Sorte Hest

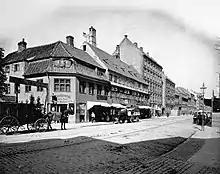
Sorte Hest in 1899

The Black Horse was one out of four inns known as "Horses" located along the western access road to Copenhagen. Closest to the city stood the Green Horse, then followed the White Horse, the Yellow Horse and farthest out, on the border to Frederiksberg, the Black Horse. In between these inns were even more establishments catering for travellers. Competition was thus fierce and at some point both the Green and White Horses closed.